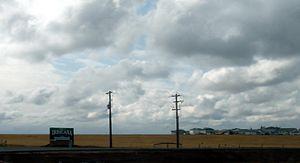
Irricana est une ville du Comté de Rocky View, située dans la province canadienne d'Alberta.